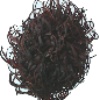
Label: rambutan